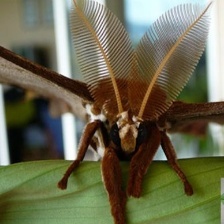
Species: HERCULES MOTH